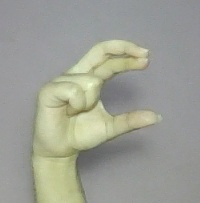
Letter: thal